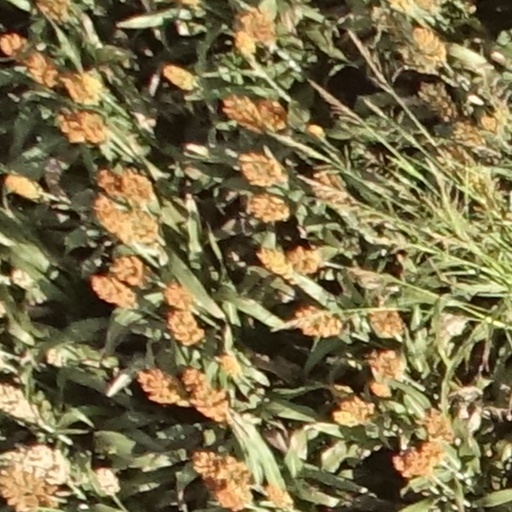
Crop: sorghum